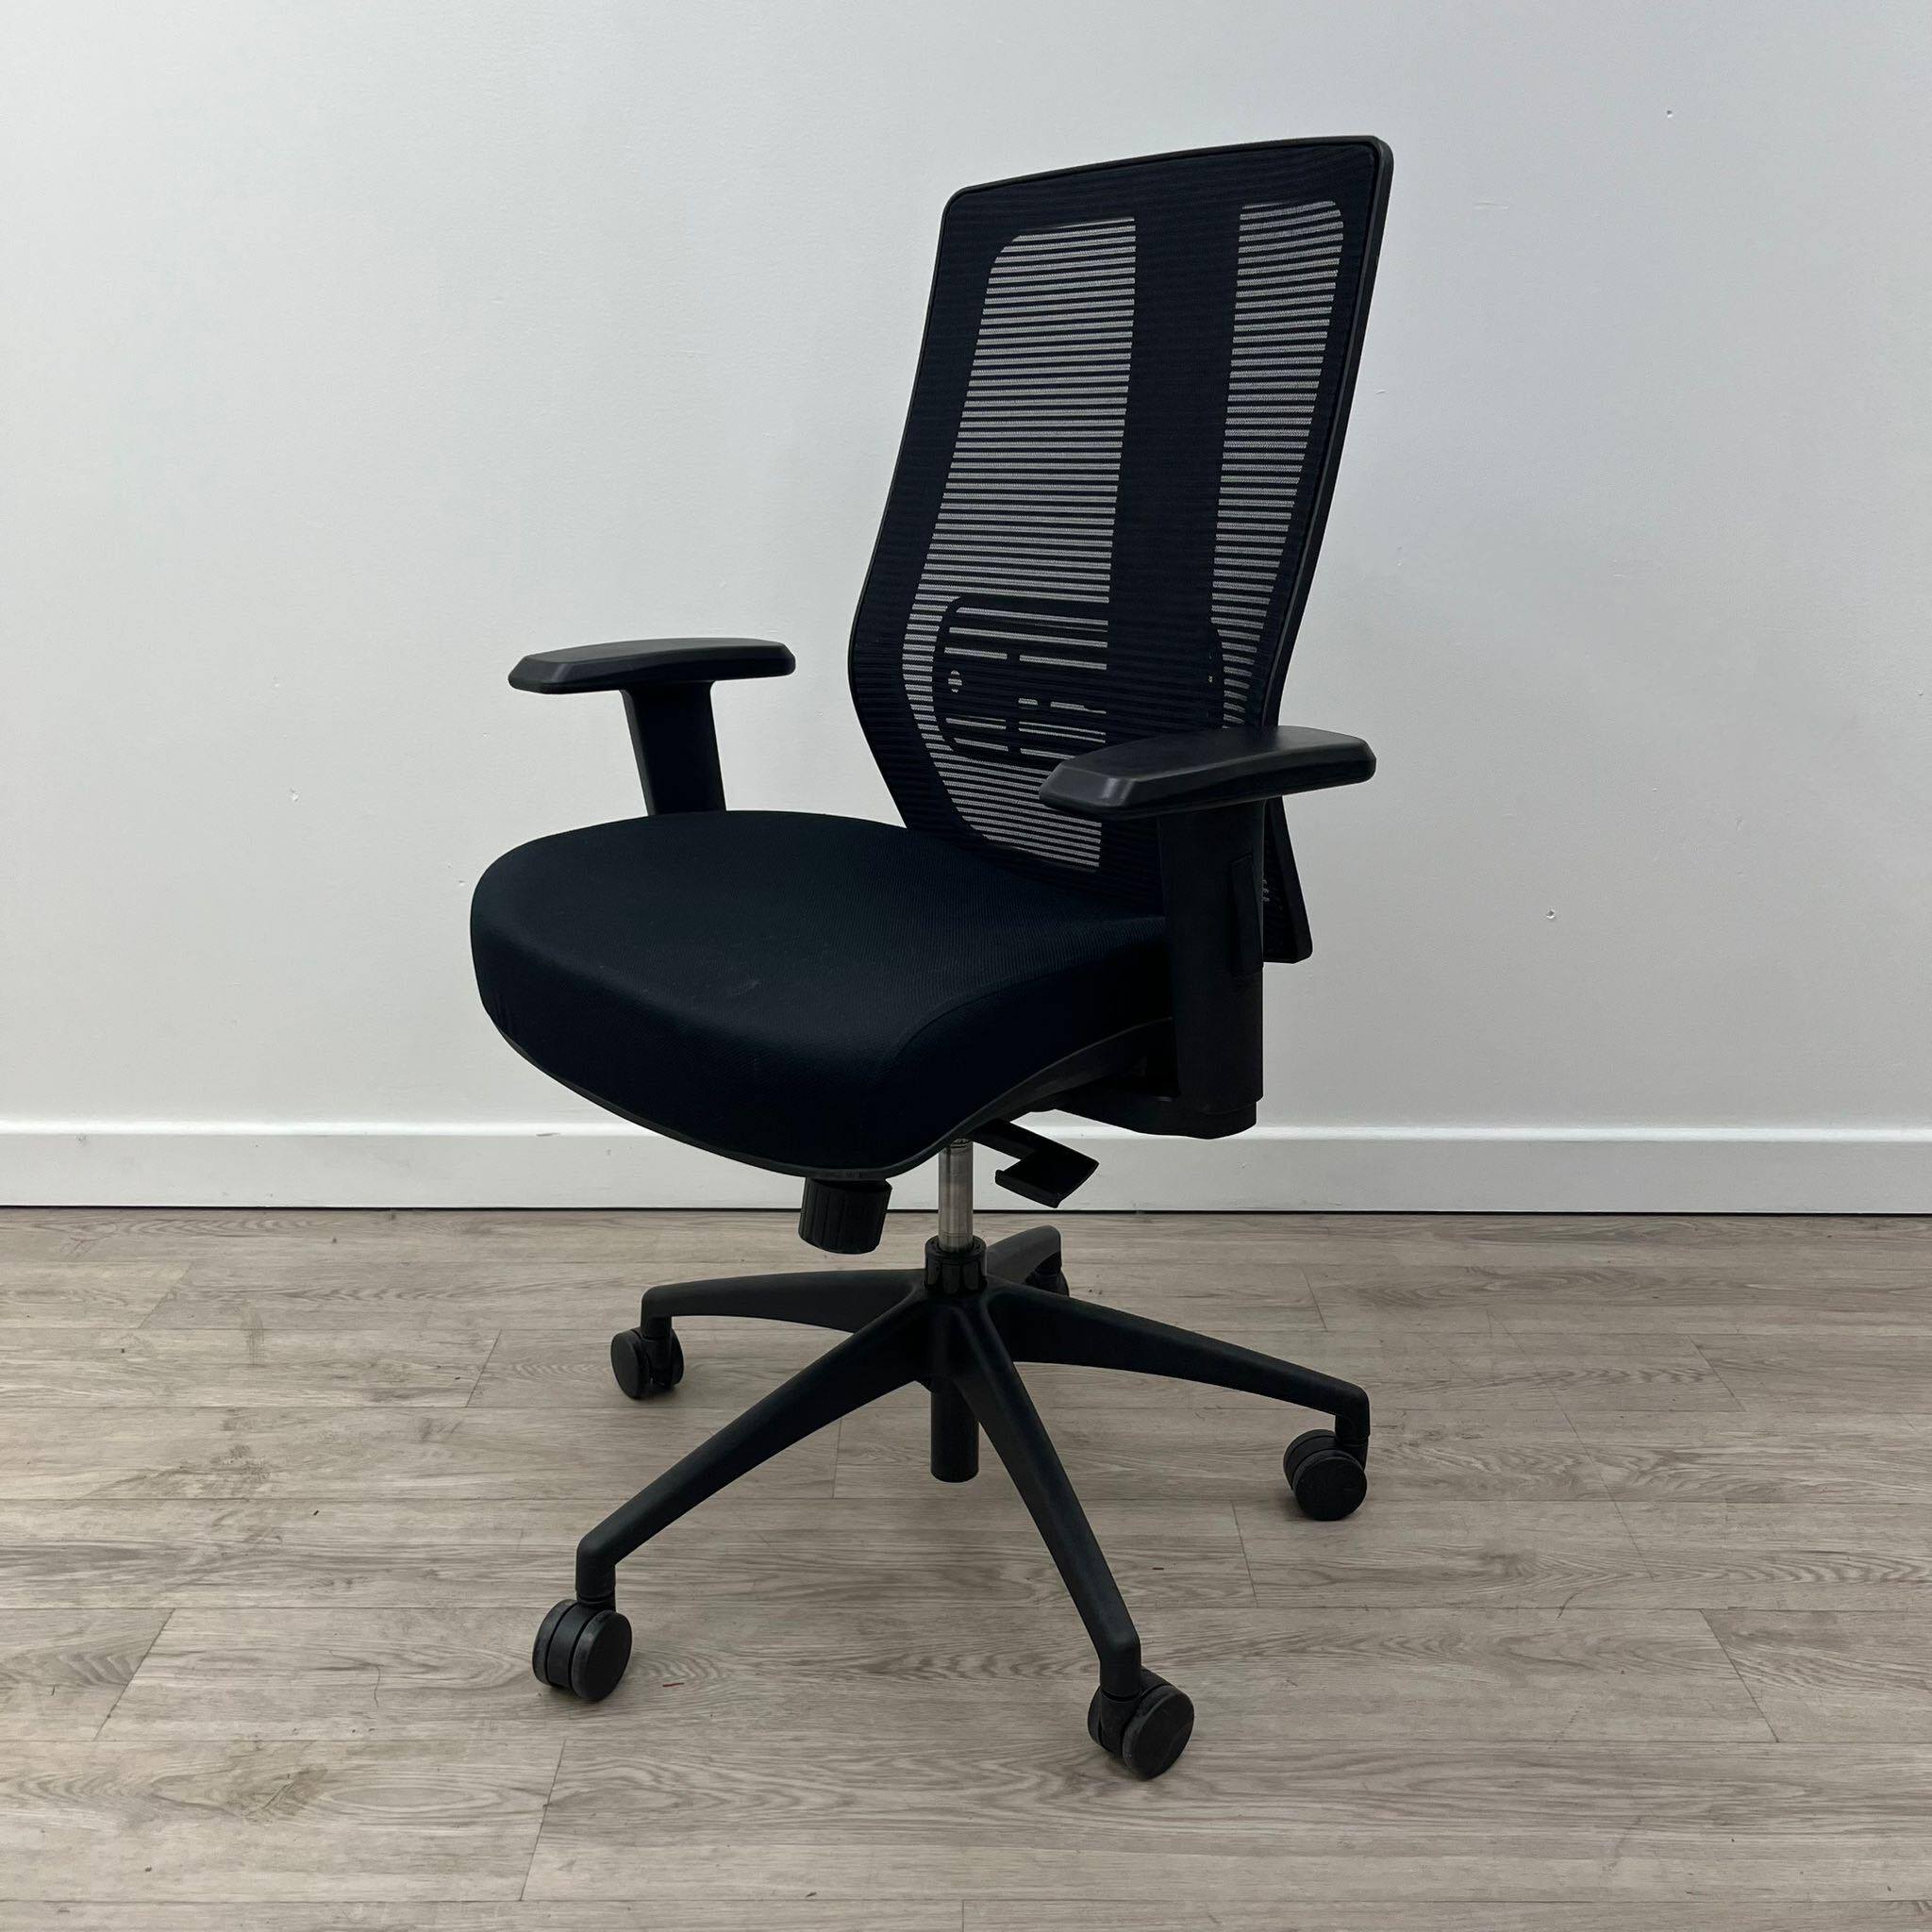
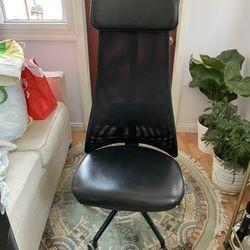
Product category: items_chair
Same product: no